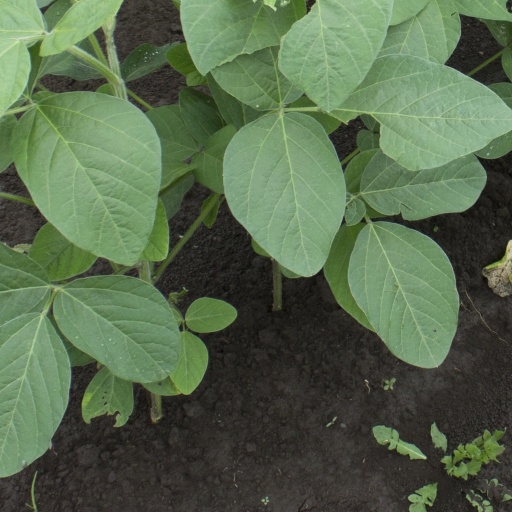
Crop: soybean